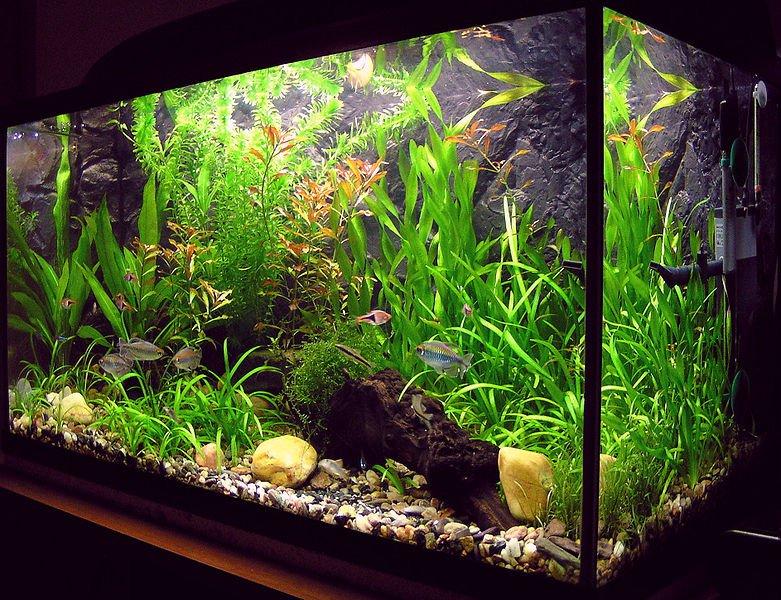
Tenki maalumu la kukuzia samaki, lililojaa mimea ya majani yenye kijani kibichi. Ikikua kwa wingi na kuunda mazingira ya asili yenye utulivu. Samaki wadogo wanaelea kwa utulivu miongoni mwa mawe madogo na vipande vya kuni wakiwa katikati ya mfumo wa ikolojia uliojaa uzuri na uhai.